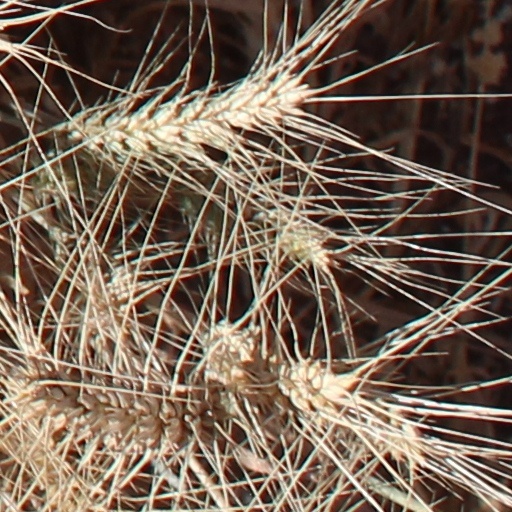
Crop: wheat